Huangshi

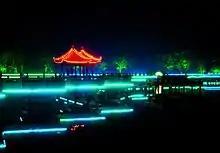
Ci Lake is the northernmost section of the larger Qingshan Lake.

Huangshi is situated amongst numerous picturesque lakes and mountains. One of Huangshi's more famous sites is the Buddhist Temple on Dongfang Mountain, Cihu Lake, Xisaishan, TuanChengShan Park, and Qingshan Lake with connecting Ci Lake.